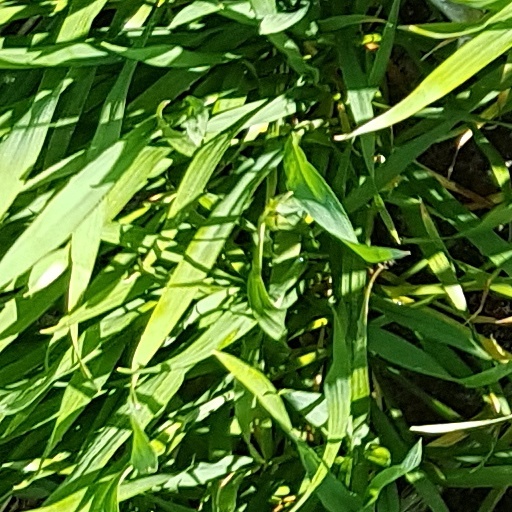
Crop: wheat